Tahlee

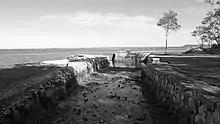
Convict-built boat harbour

The original Carrington village initially had a 26-man military barracks made of brick, a row of 11 substantial cottages, a surgery, a permanent shearing shed, a butcher shop, offices, workshops, a brick kiln, a timber yard, a jail and two wharves.